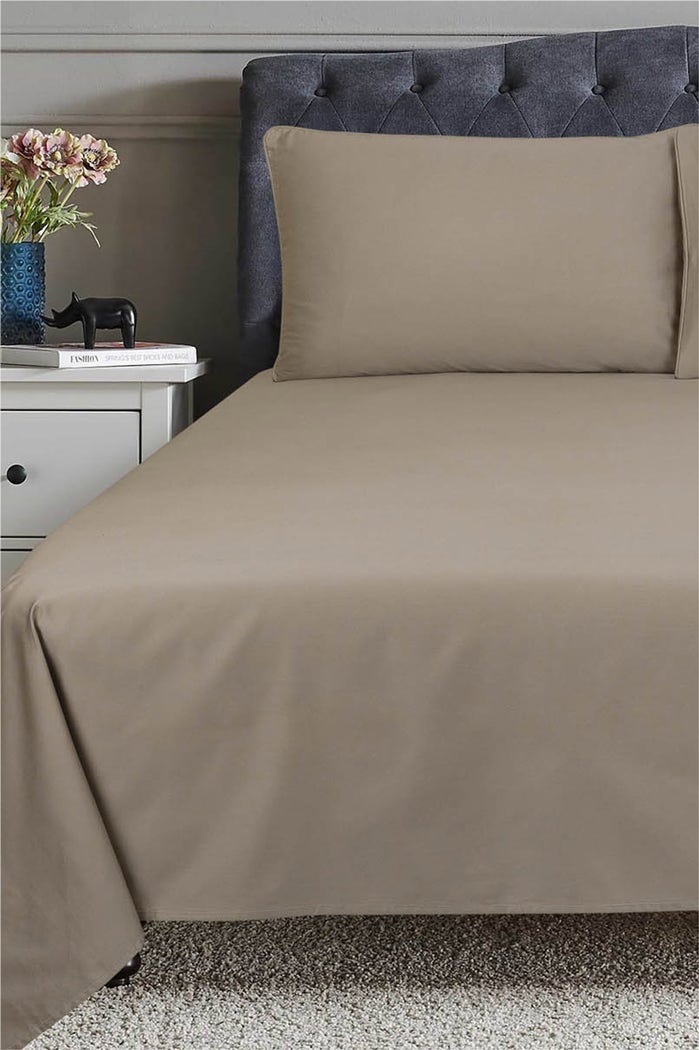
tan triple layer bed sheet